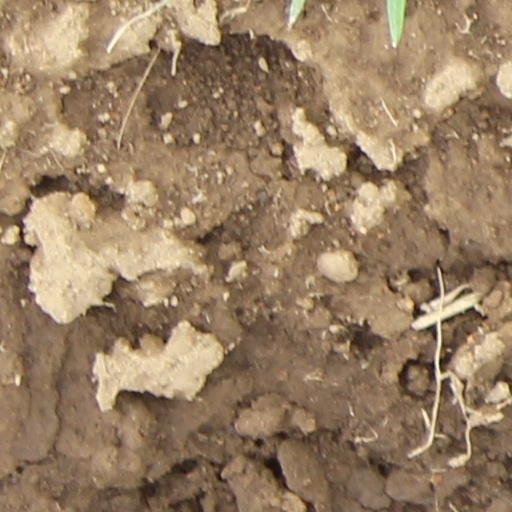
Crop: wheat